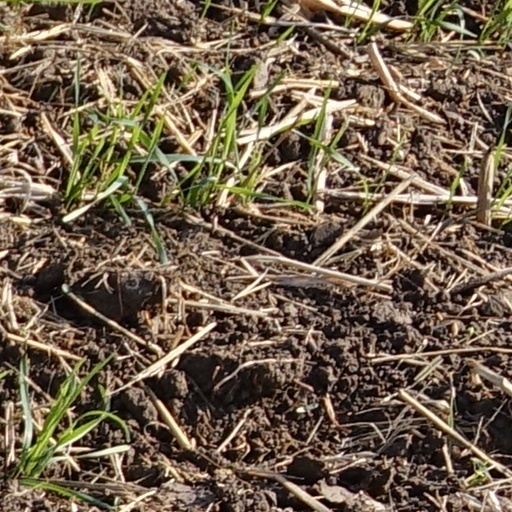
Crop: wheat